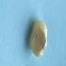
Maize quality: Good